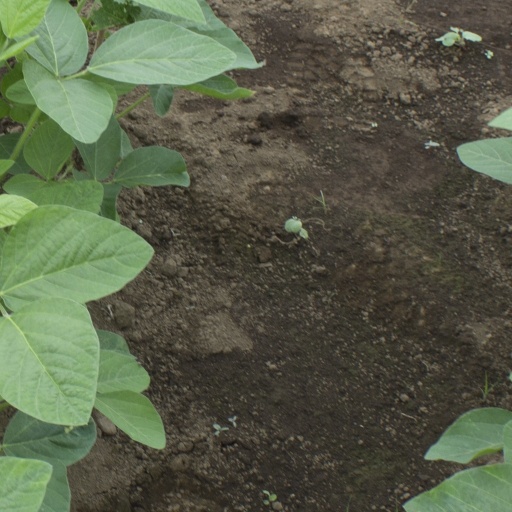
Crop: soybean